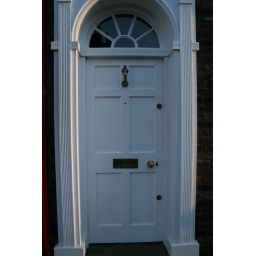
A white door in York, England, U.K.